Immanuel Alm

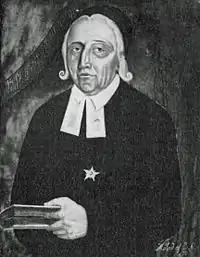
"Dean Anders Chydenius" by Immanuel Alm, Kaustby church, 1800

Alm's father Johan Alm was also a painter. They both worked on religious-themed paintings, including altarpieces such as one at the church in Kaustinen. The National Museum of Finland also has some of his works.